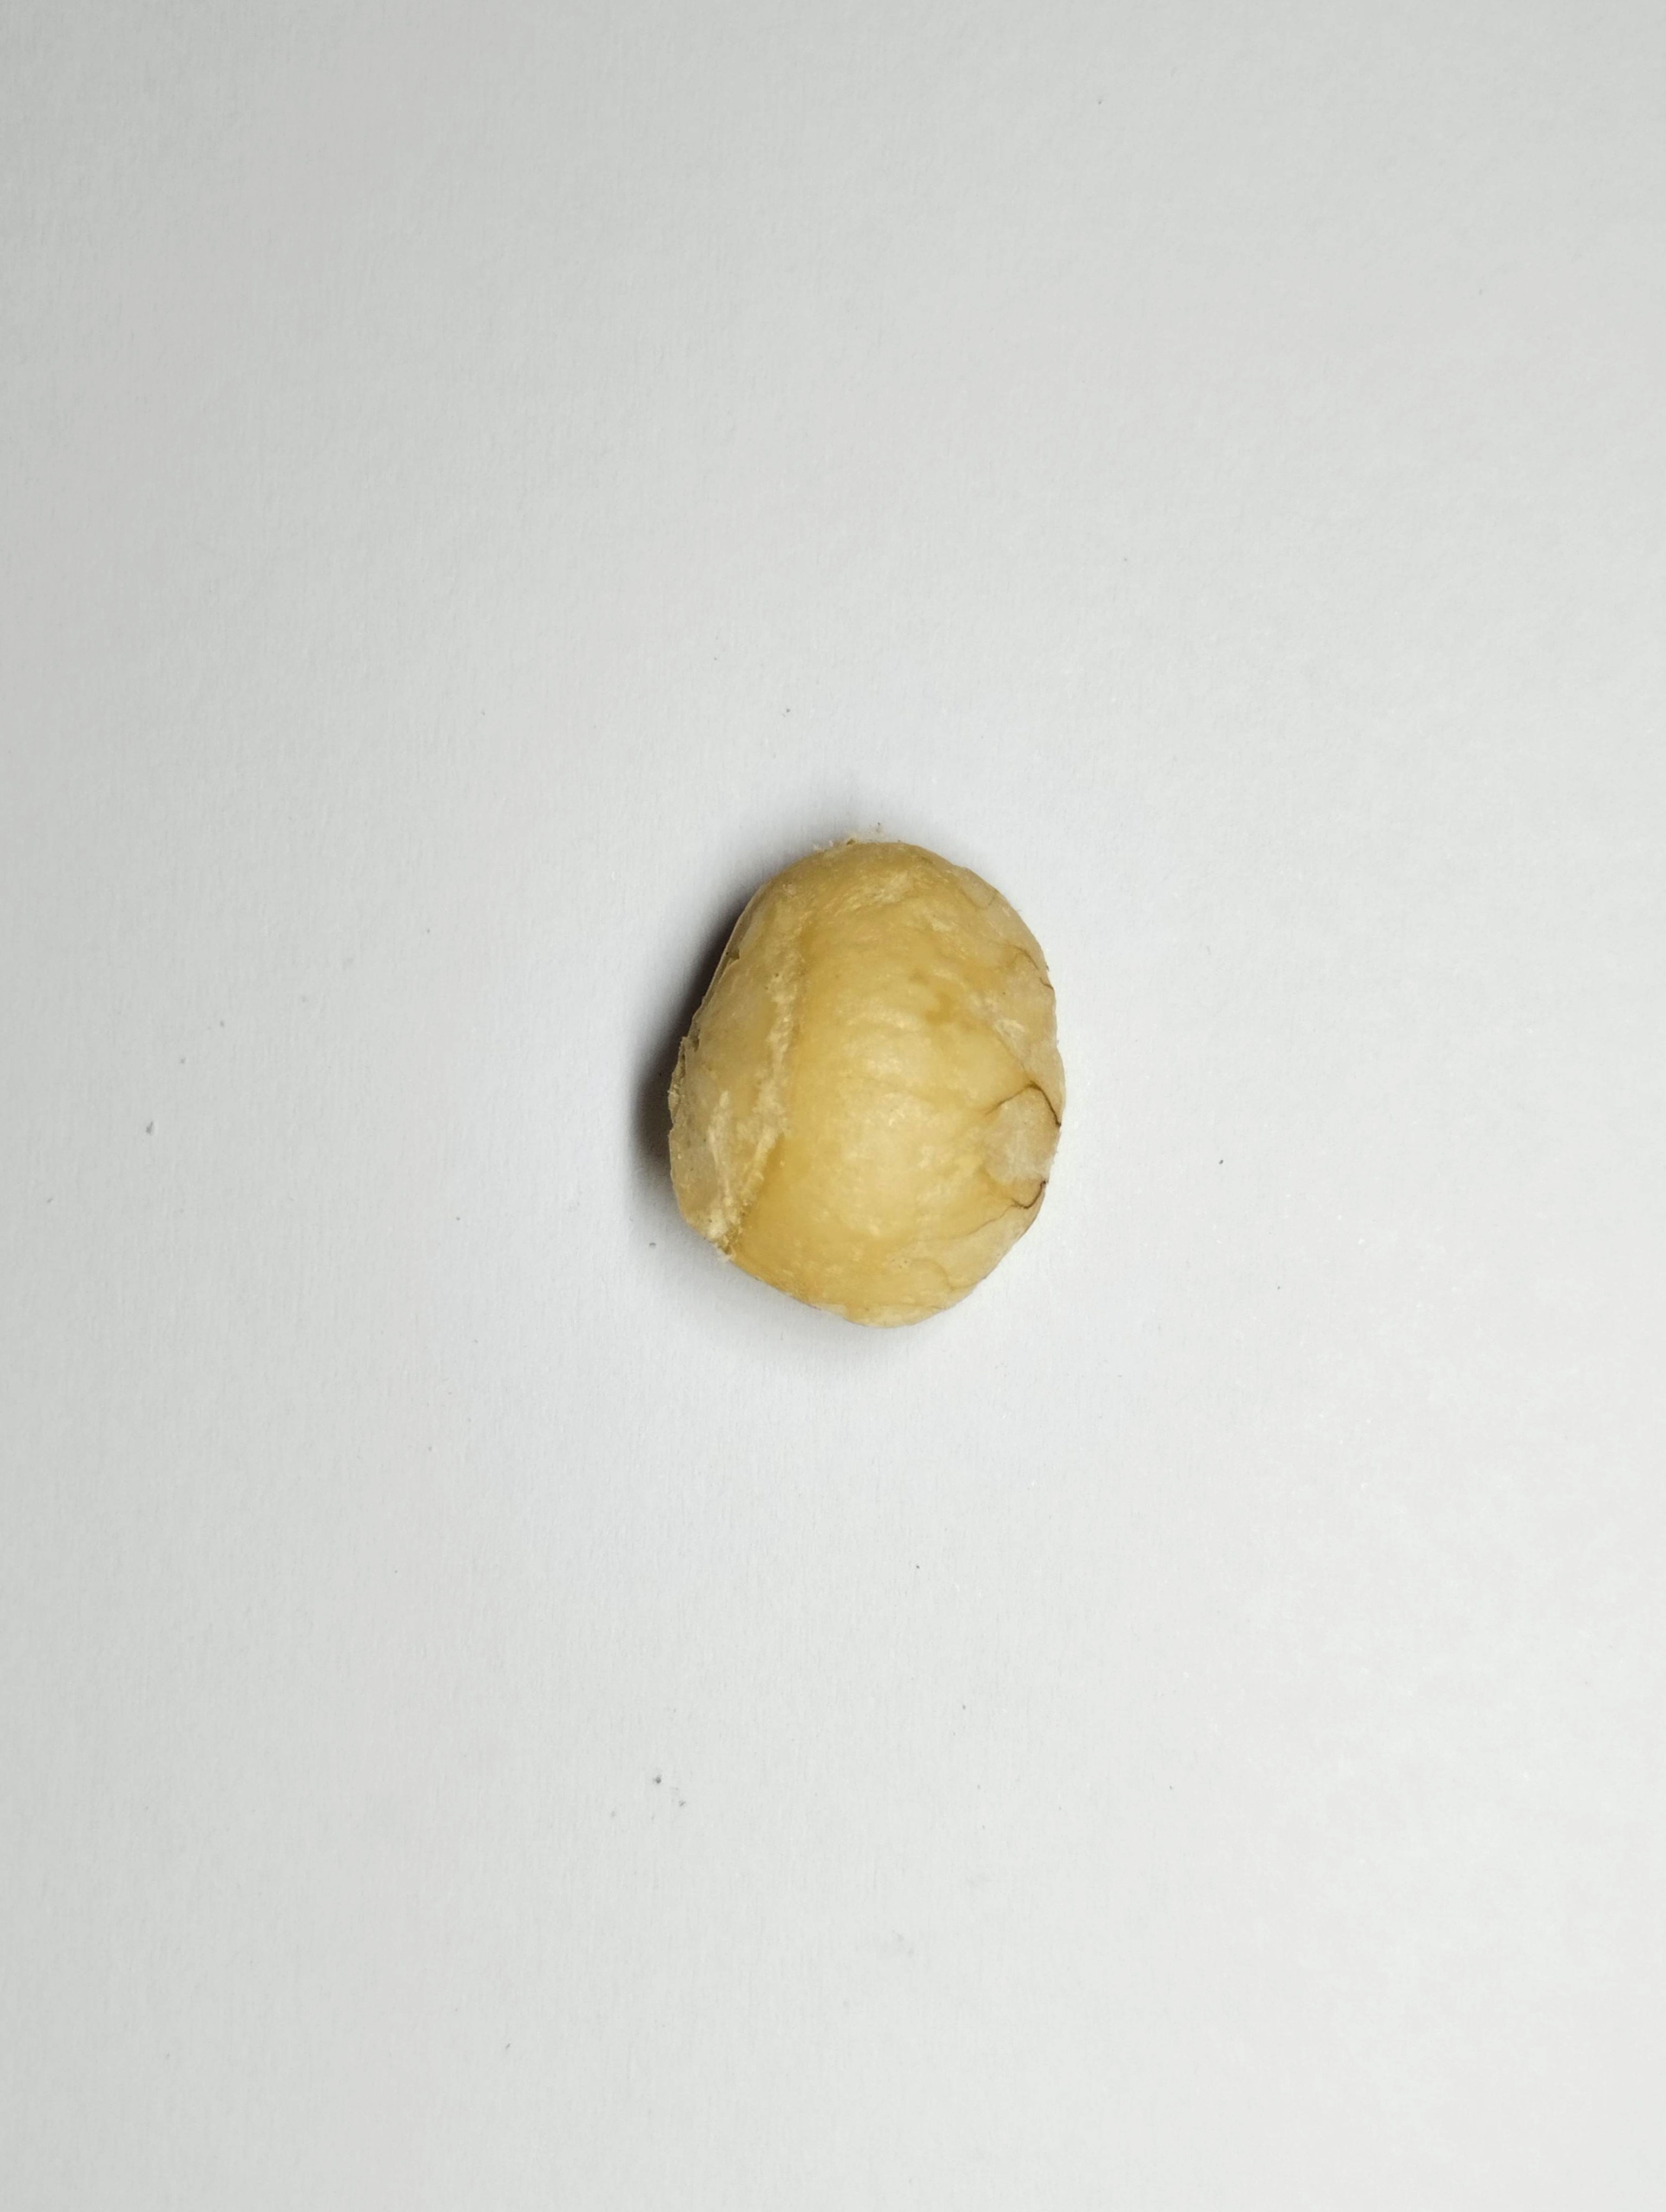
Label: bagus (good seed)